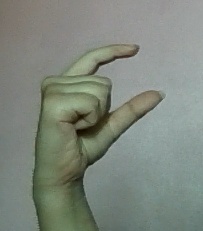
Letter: dal